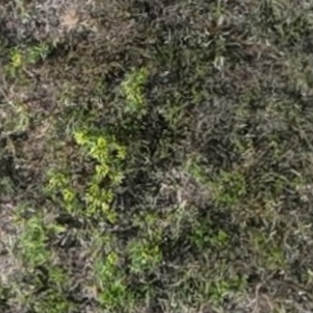
Month: july